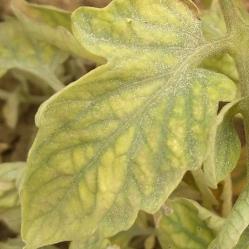
Crop: Tomato
Condition: virosis-d